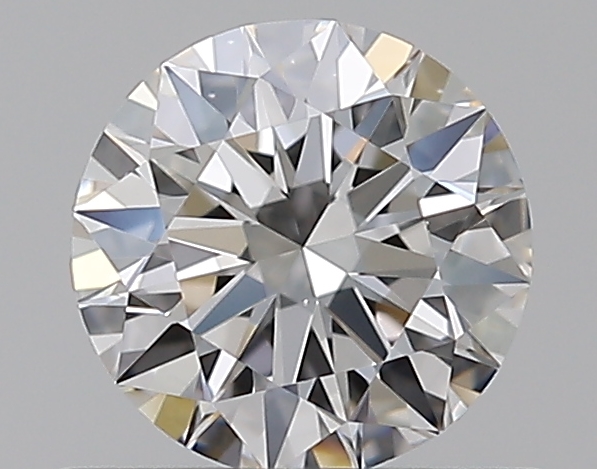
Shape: round
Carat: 0.5
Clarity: VS2
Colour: F
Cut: EX
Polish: EX
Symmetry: EX
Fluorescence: M
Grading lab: GIA
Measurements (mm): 5.11 x 5.14 x 3.12